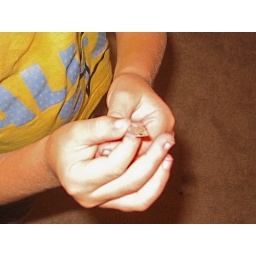
The gecko in dirty little boy hands